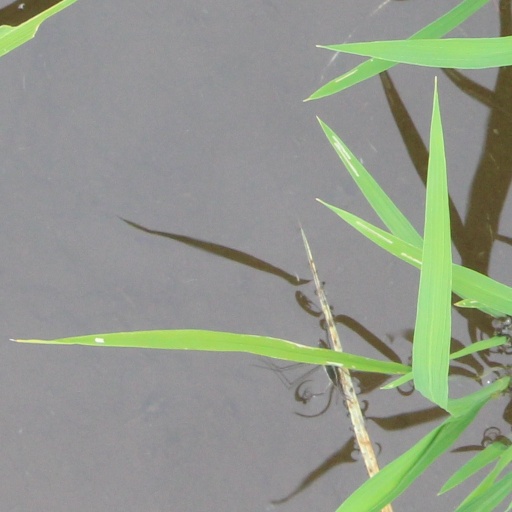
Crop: rice